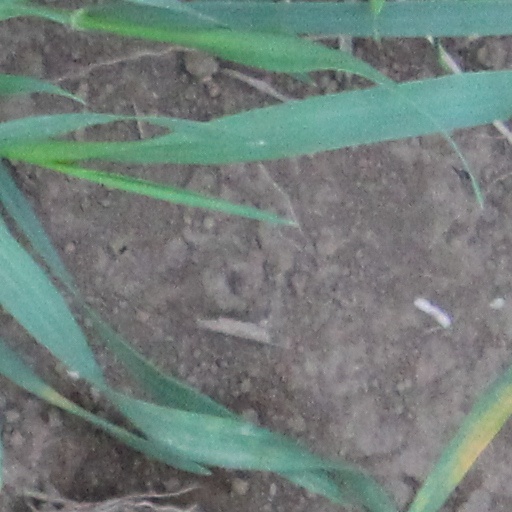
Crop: wheat